Norwegian art

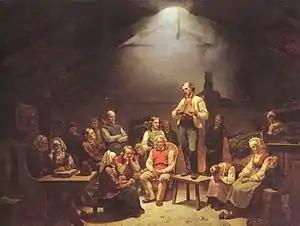
Adolph Tidemand's "Haugianerne" (Haugeans). 1852

Johan Christian Dahl (1788–1857) is often said to be the "father of Norwegian landscape painting". After a period in Copenhagen, he joined the Dresden school to which he made an important contribution. He eventually returned to paint the landscapes of western Norway, defining Norwegian painting for the first time.